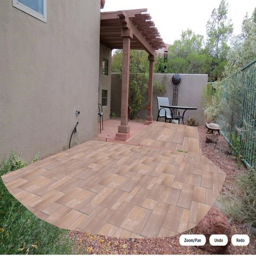
computer - generated look of our backyard with an extended patio